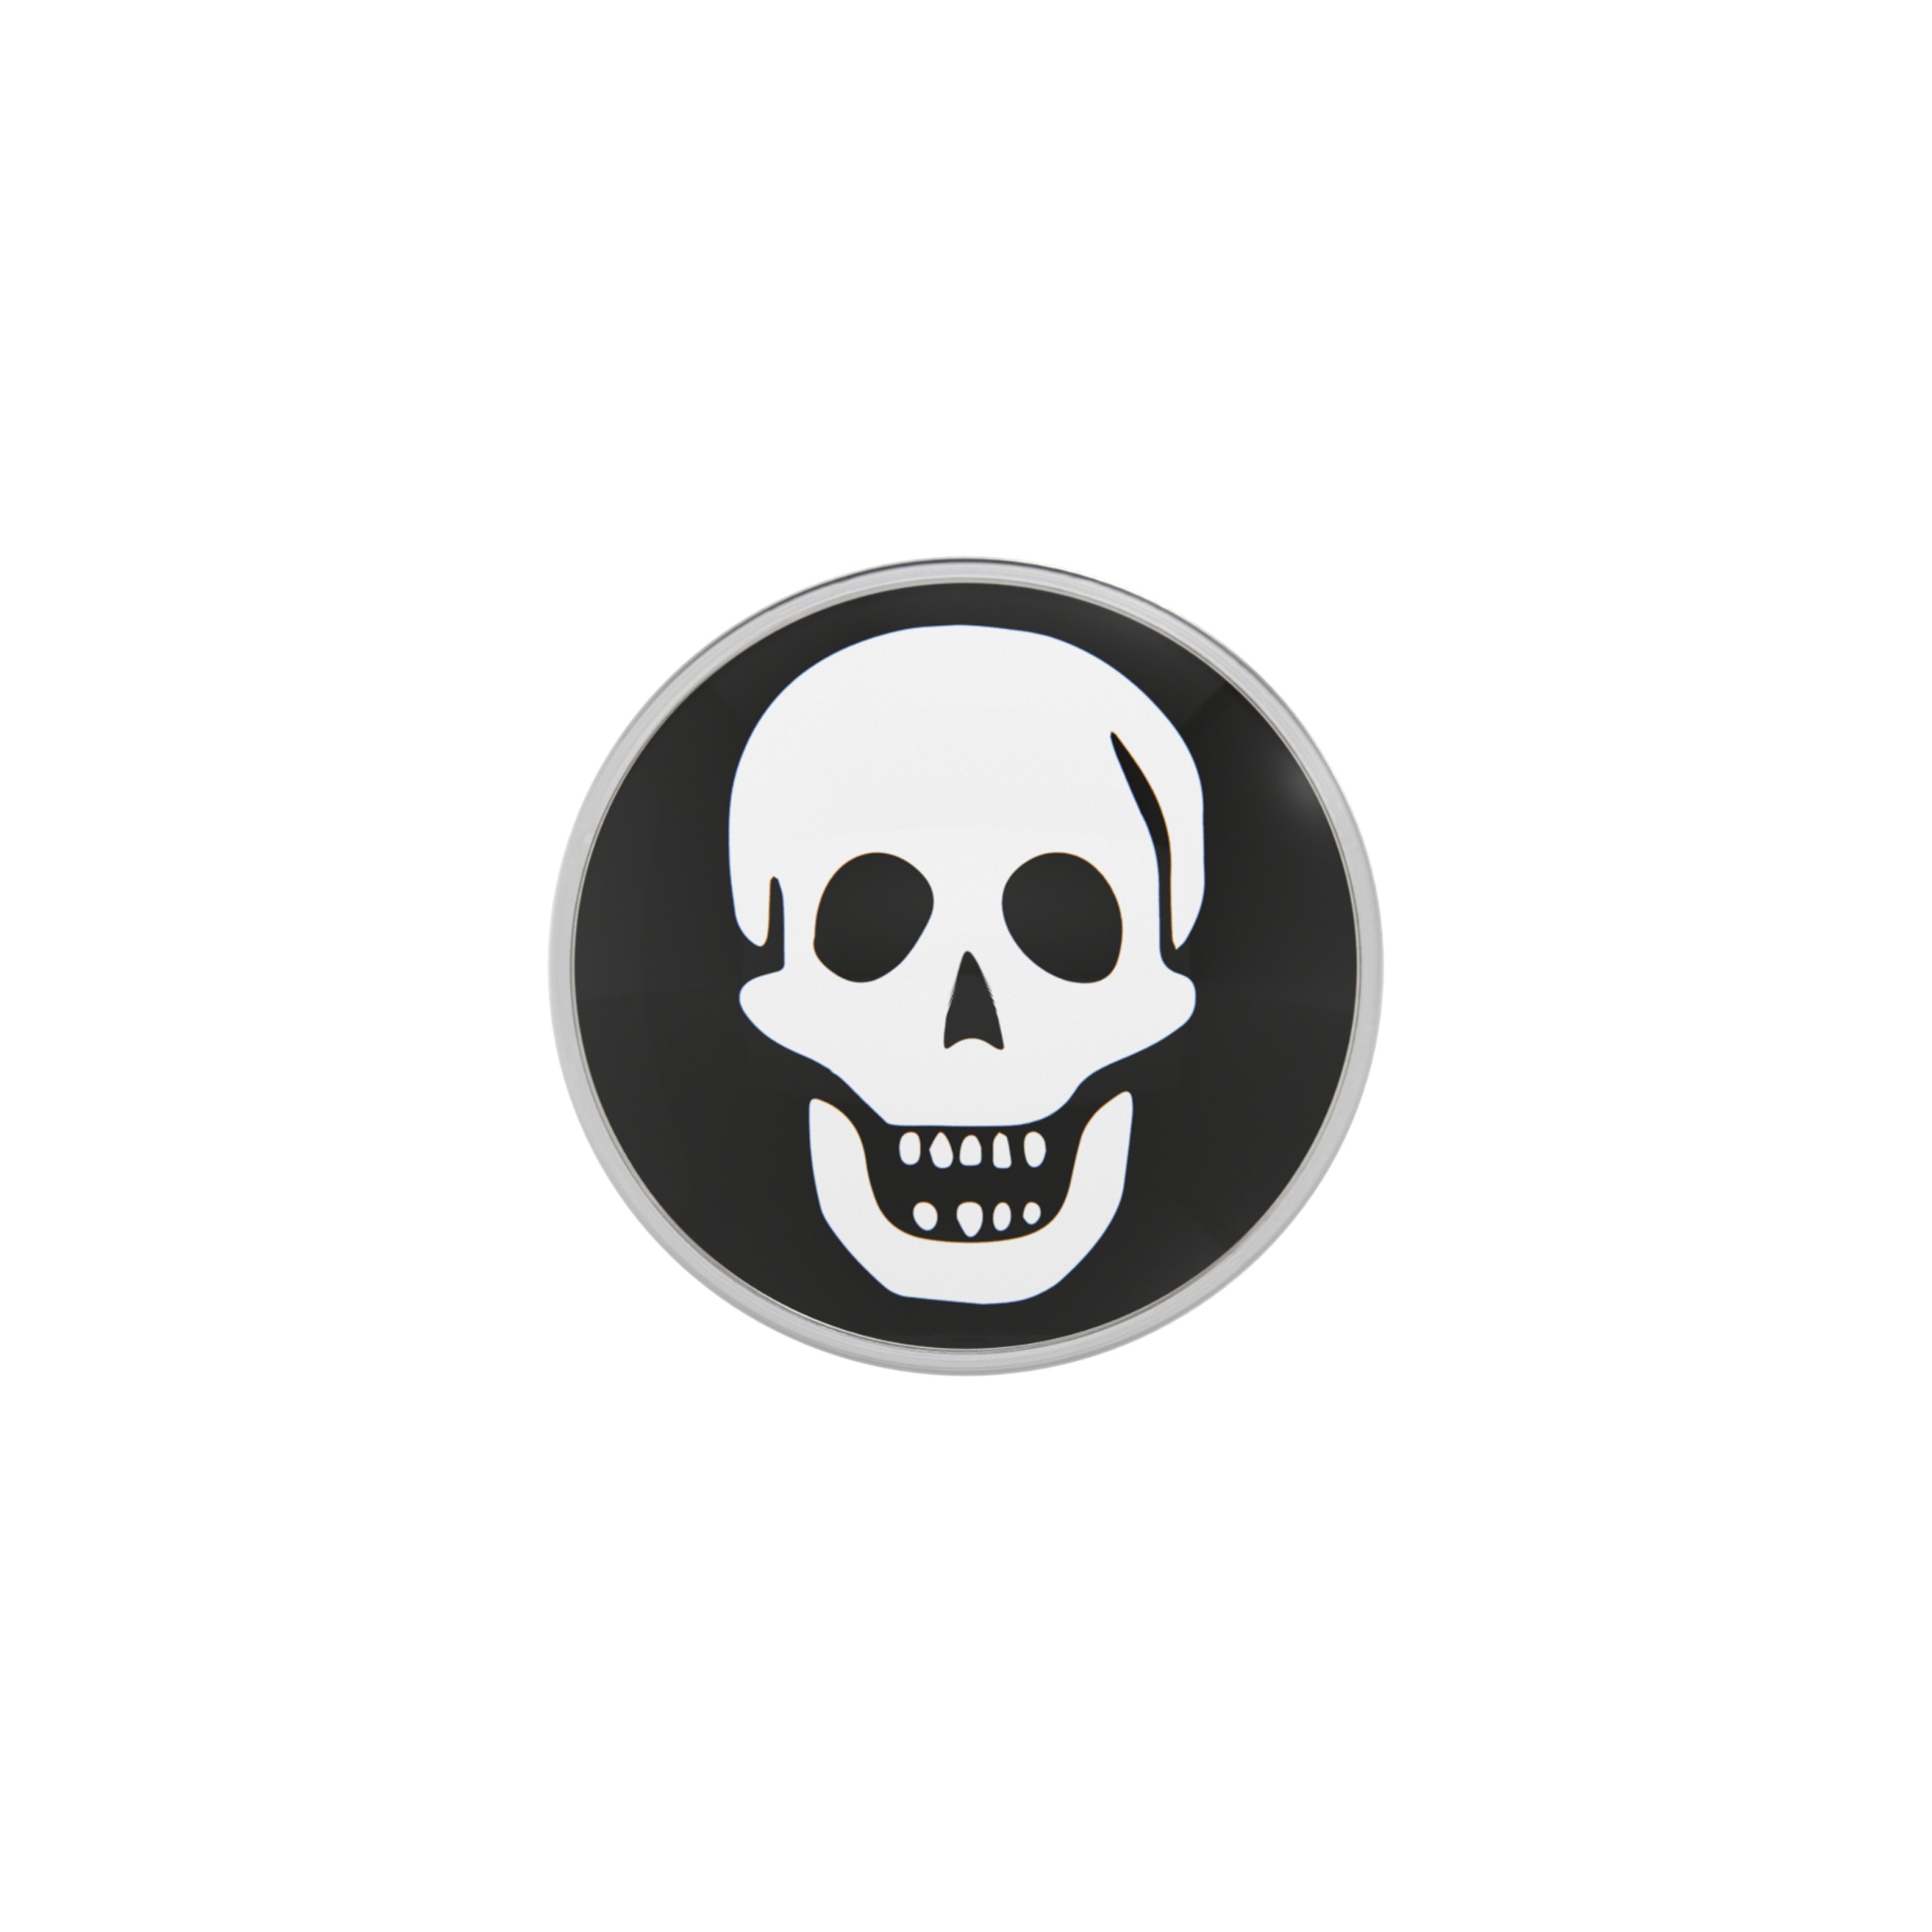
1237
Brand: STUDEX
Tête de mort - 5mm - SENSITIVE (après-perçage)
Category: Business & Industrial > Piercing & Tattooing > Piercing Supplies > Piercing Needles > Cannula Needles